Masuo Station (Mie)

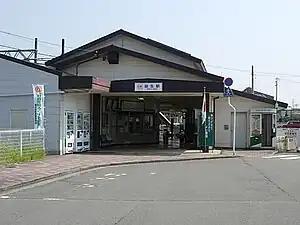
Masuo Station

is a railway station on the Nagoya Line in Kuwana, Mie Prefecture, Japan, operated by the private railway operator Kintetsu Railway. Masuo Station is 24.8 rail kilometers from the terminus of the line at Kintetsu Nagoya Station.